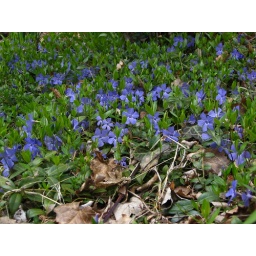
ground cover only looks good in spring. After that, no more blue flowers.